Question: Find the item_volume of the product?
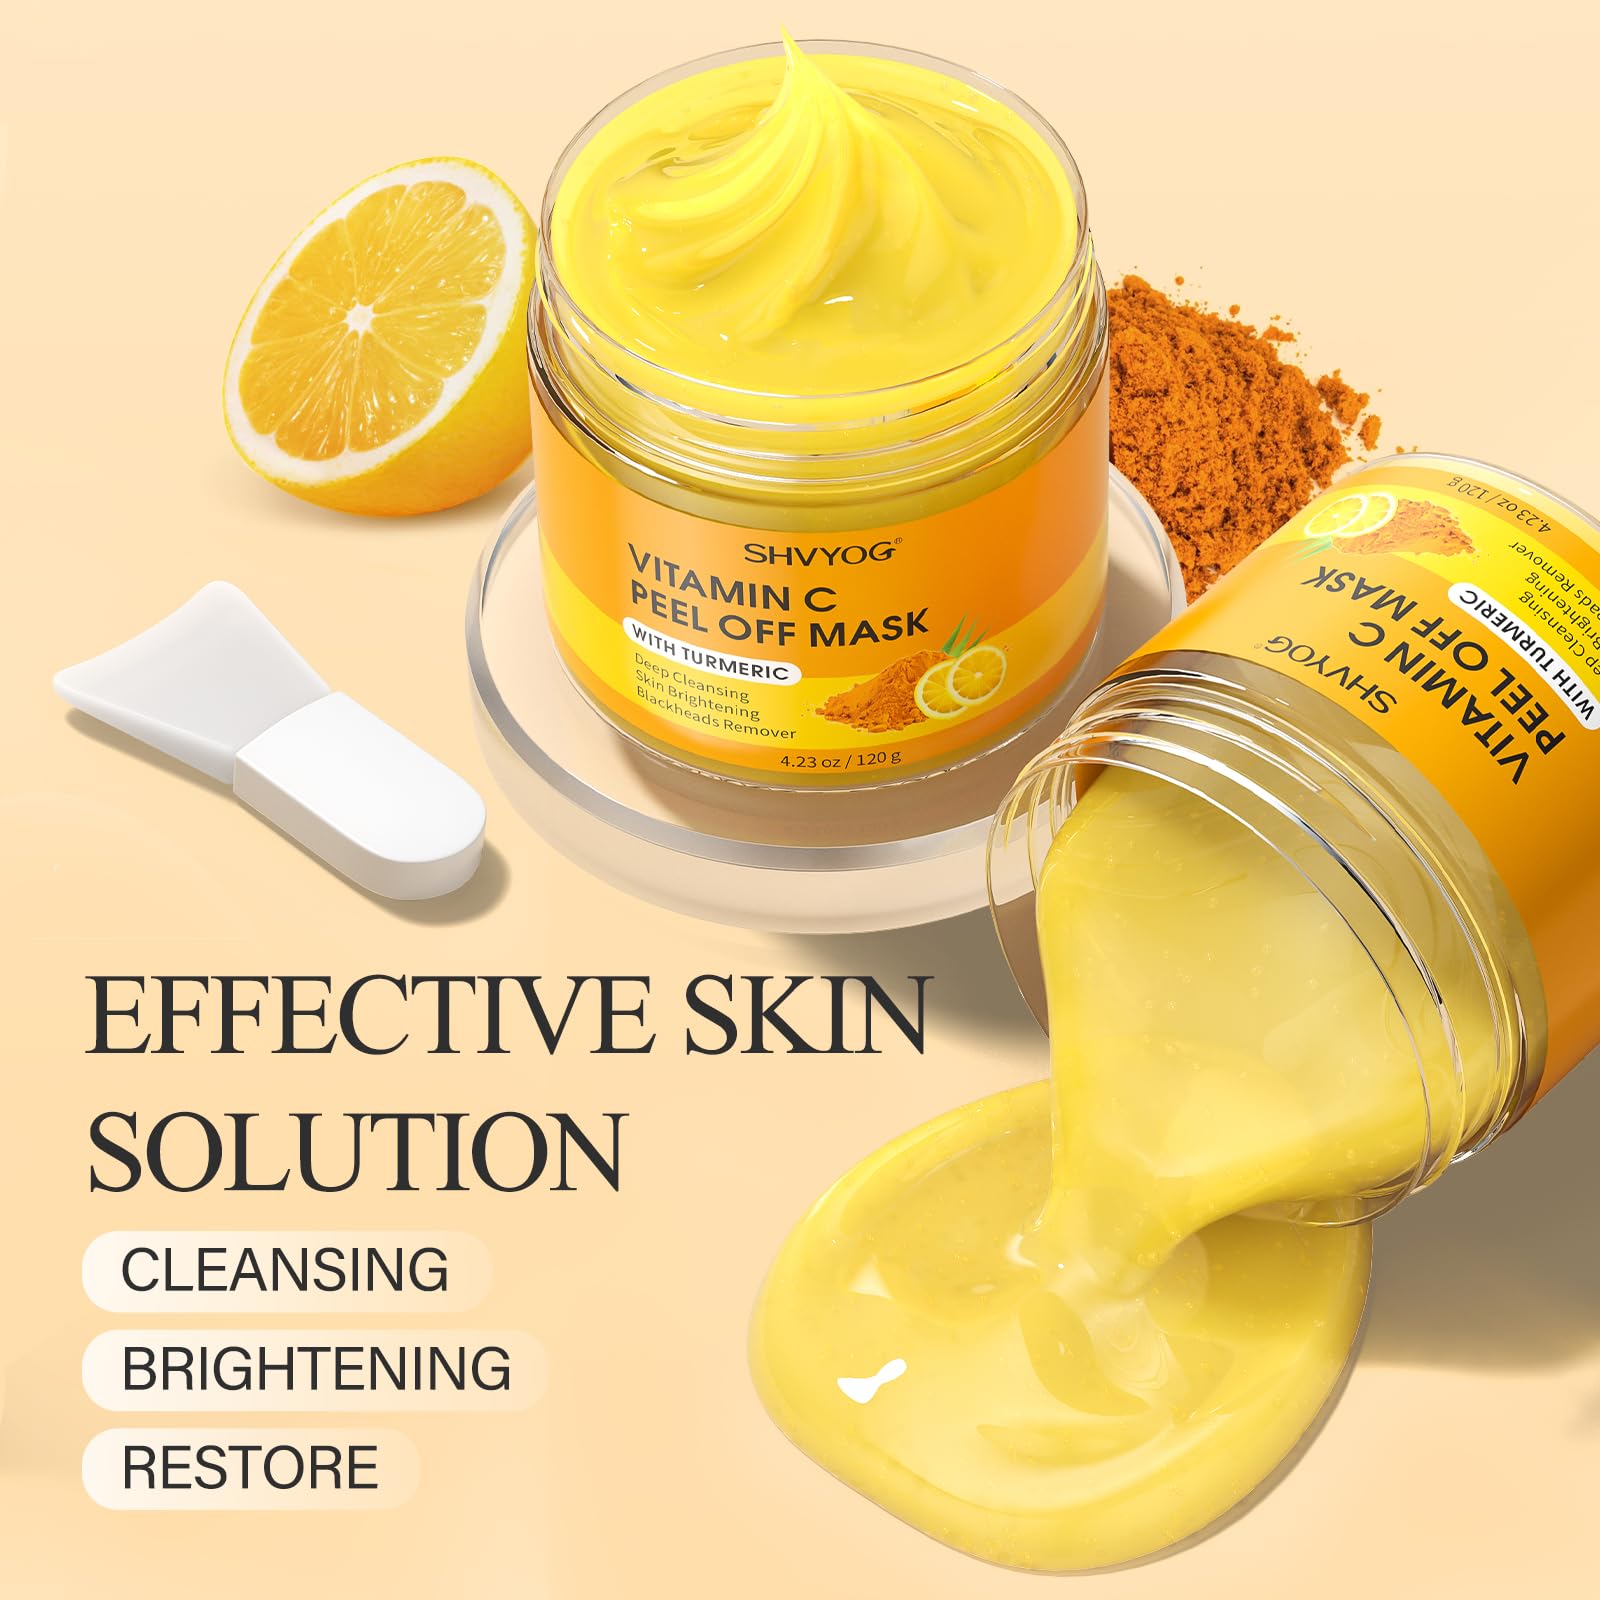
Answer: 4.23 ounce